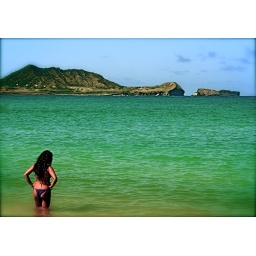
taken in Lanikai, in the island of Oahu, where the water reflects the golden sand.